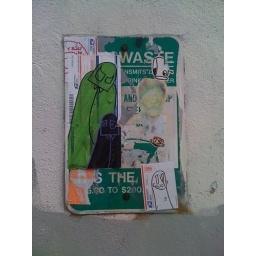
A covered over street sign on the corner of Florist Street and North 3rd Street in Old City.